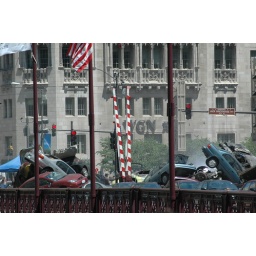
stacked cars in movie set along Michigan Avenue bridge